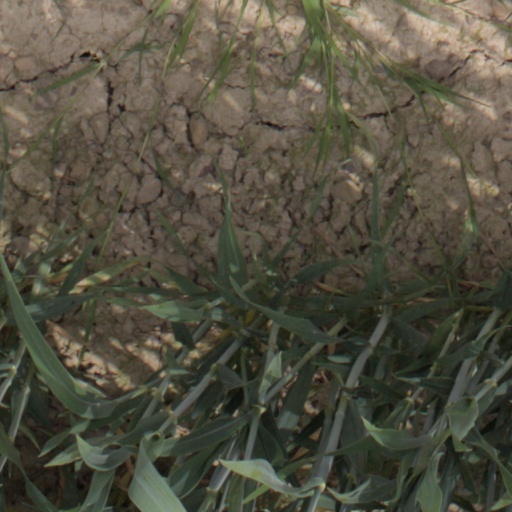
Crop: wheat